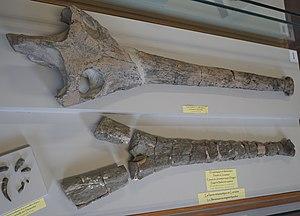
présenté au musée de TOul. Crane de Steneosaurus Megistorhyncus et d'un Teleosauridae .